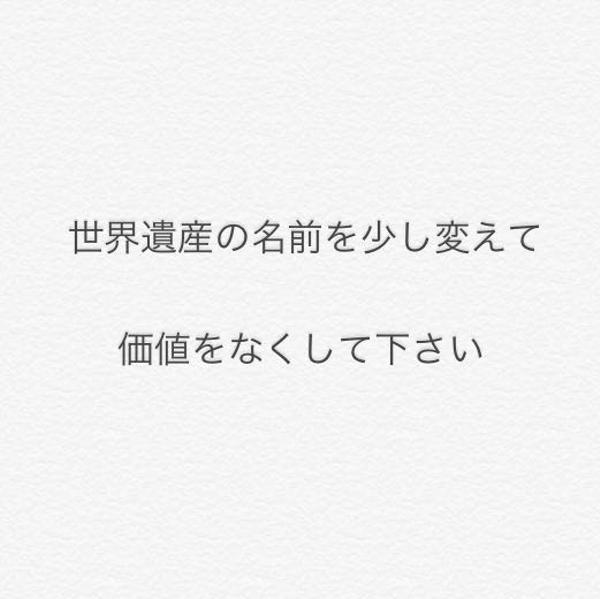
回答: 白神さん家